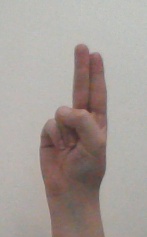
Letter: taa